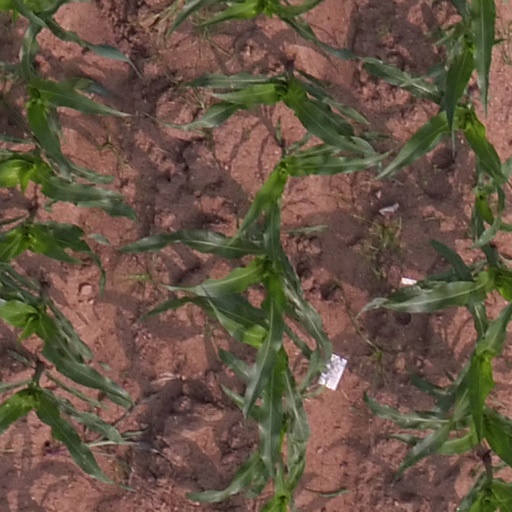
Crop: maize; corn